Shafi-ur-Rahman Commission

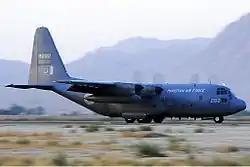
A PAF's C-130 was involved in the crash in 1988.

The Shafi ur Rahman Commission were a judicial inquiry papers investigated and authored by Senior Justice Shafi ur Rahman on the events leading to the fatal crash that resulted in the death of President General Zia-ul-Haq in August 1988.